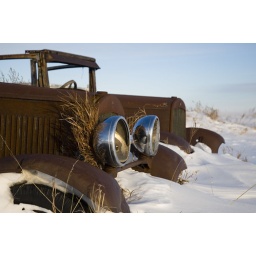
A pair of old Plymouths sitting in a field outside of Melfort.